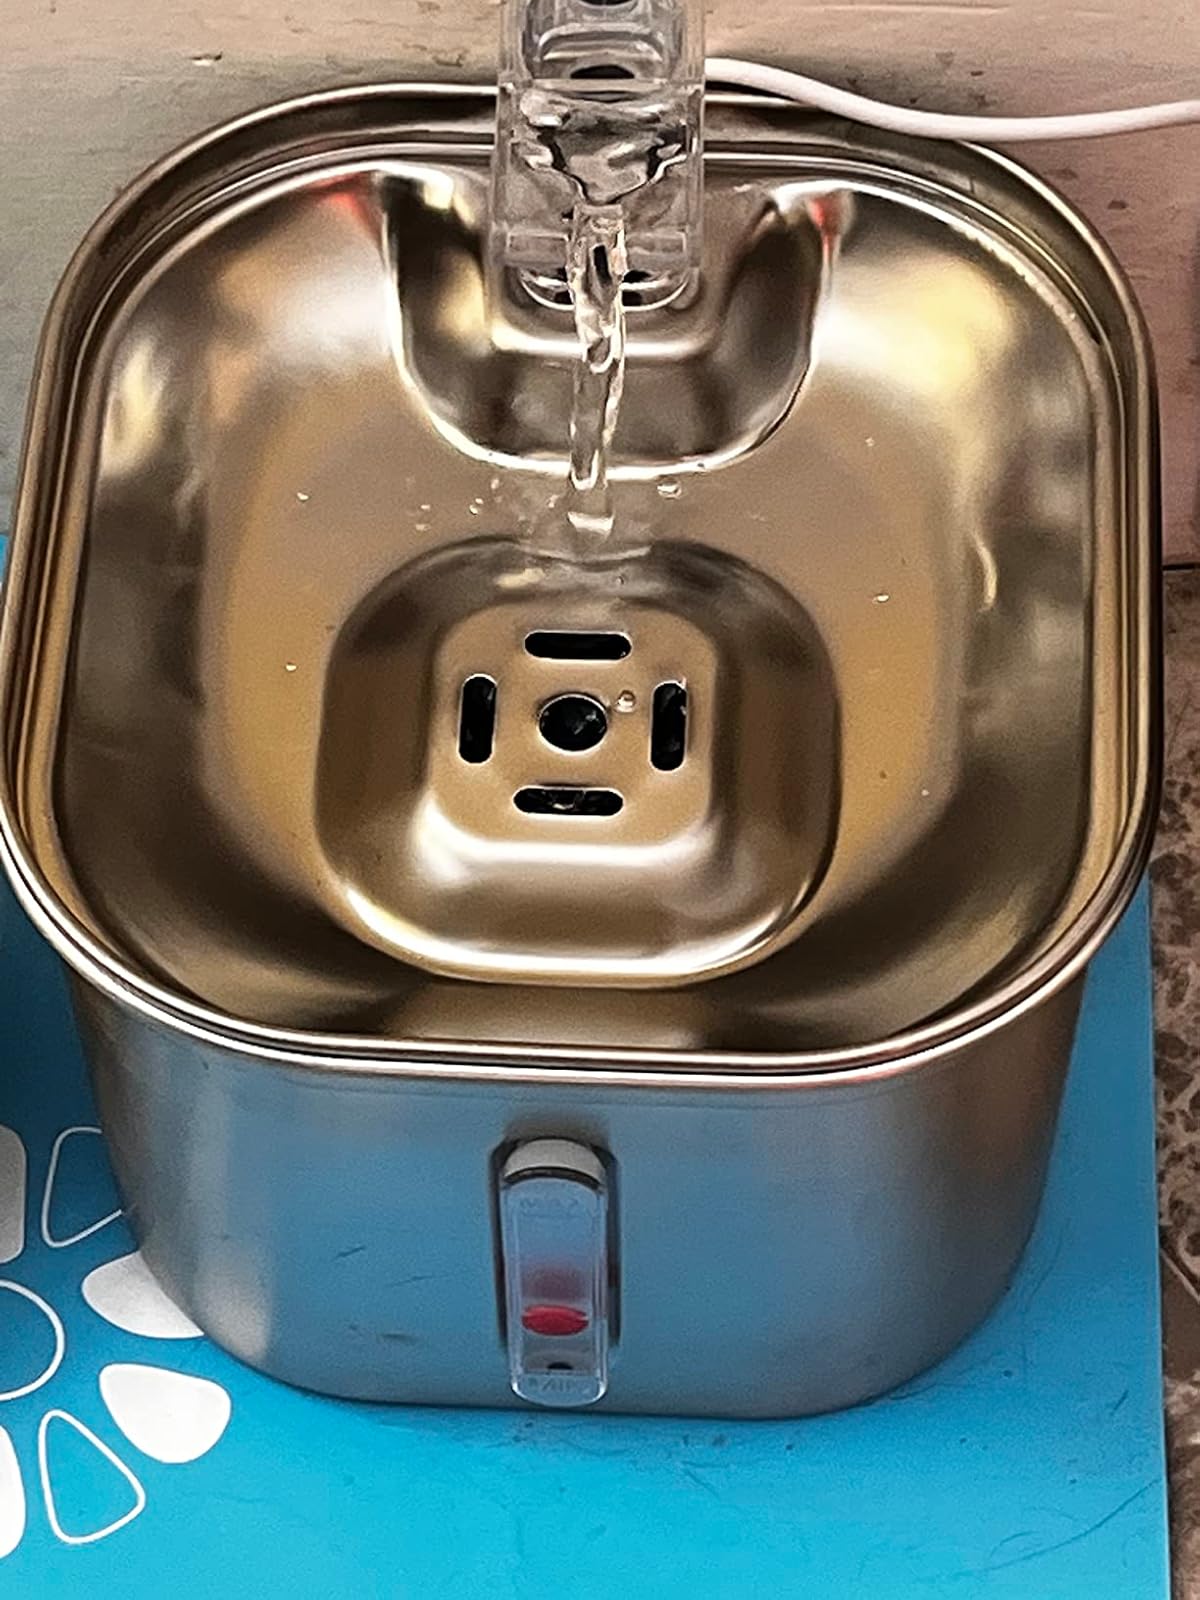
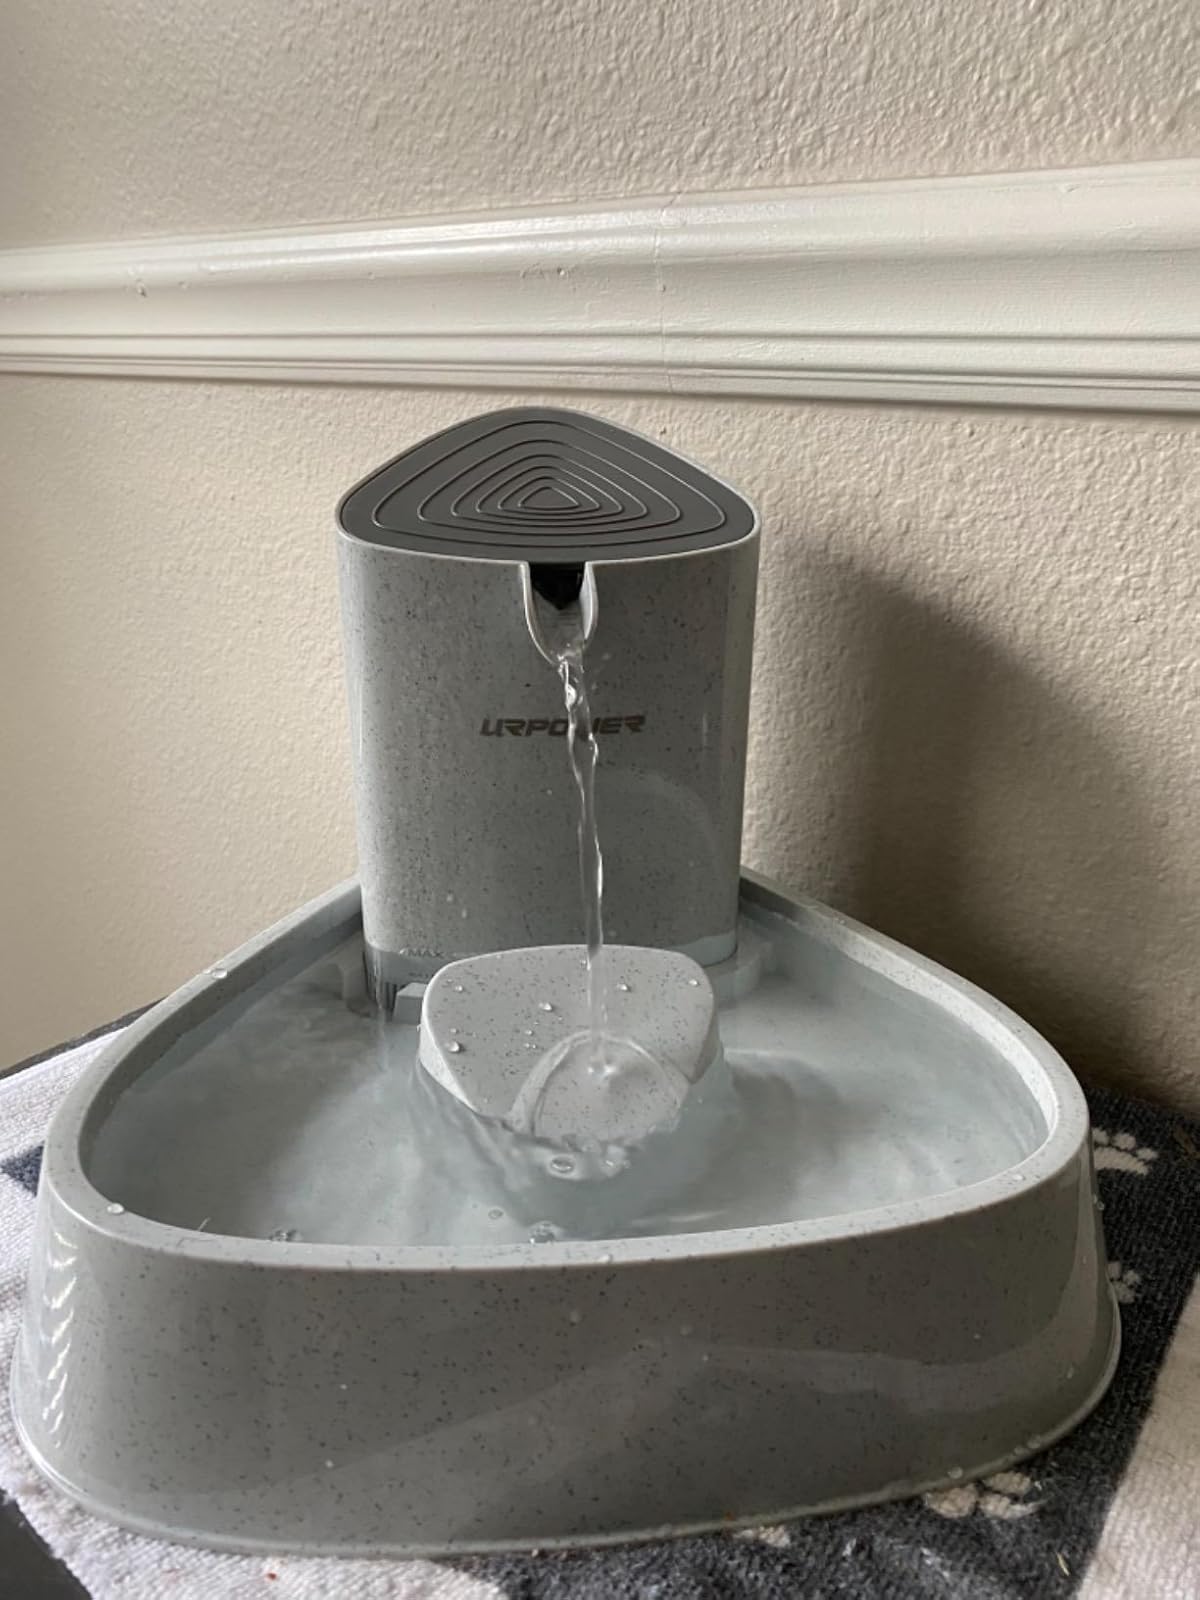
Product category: items_bowl
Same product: no